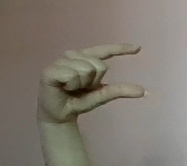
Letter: dal